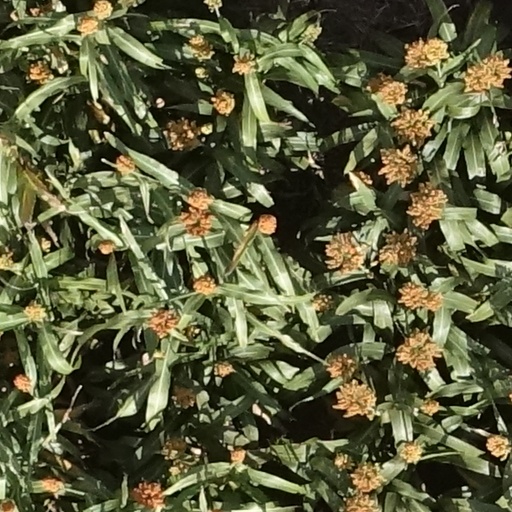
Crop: sorghum